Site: brandenburg
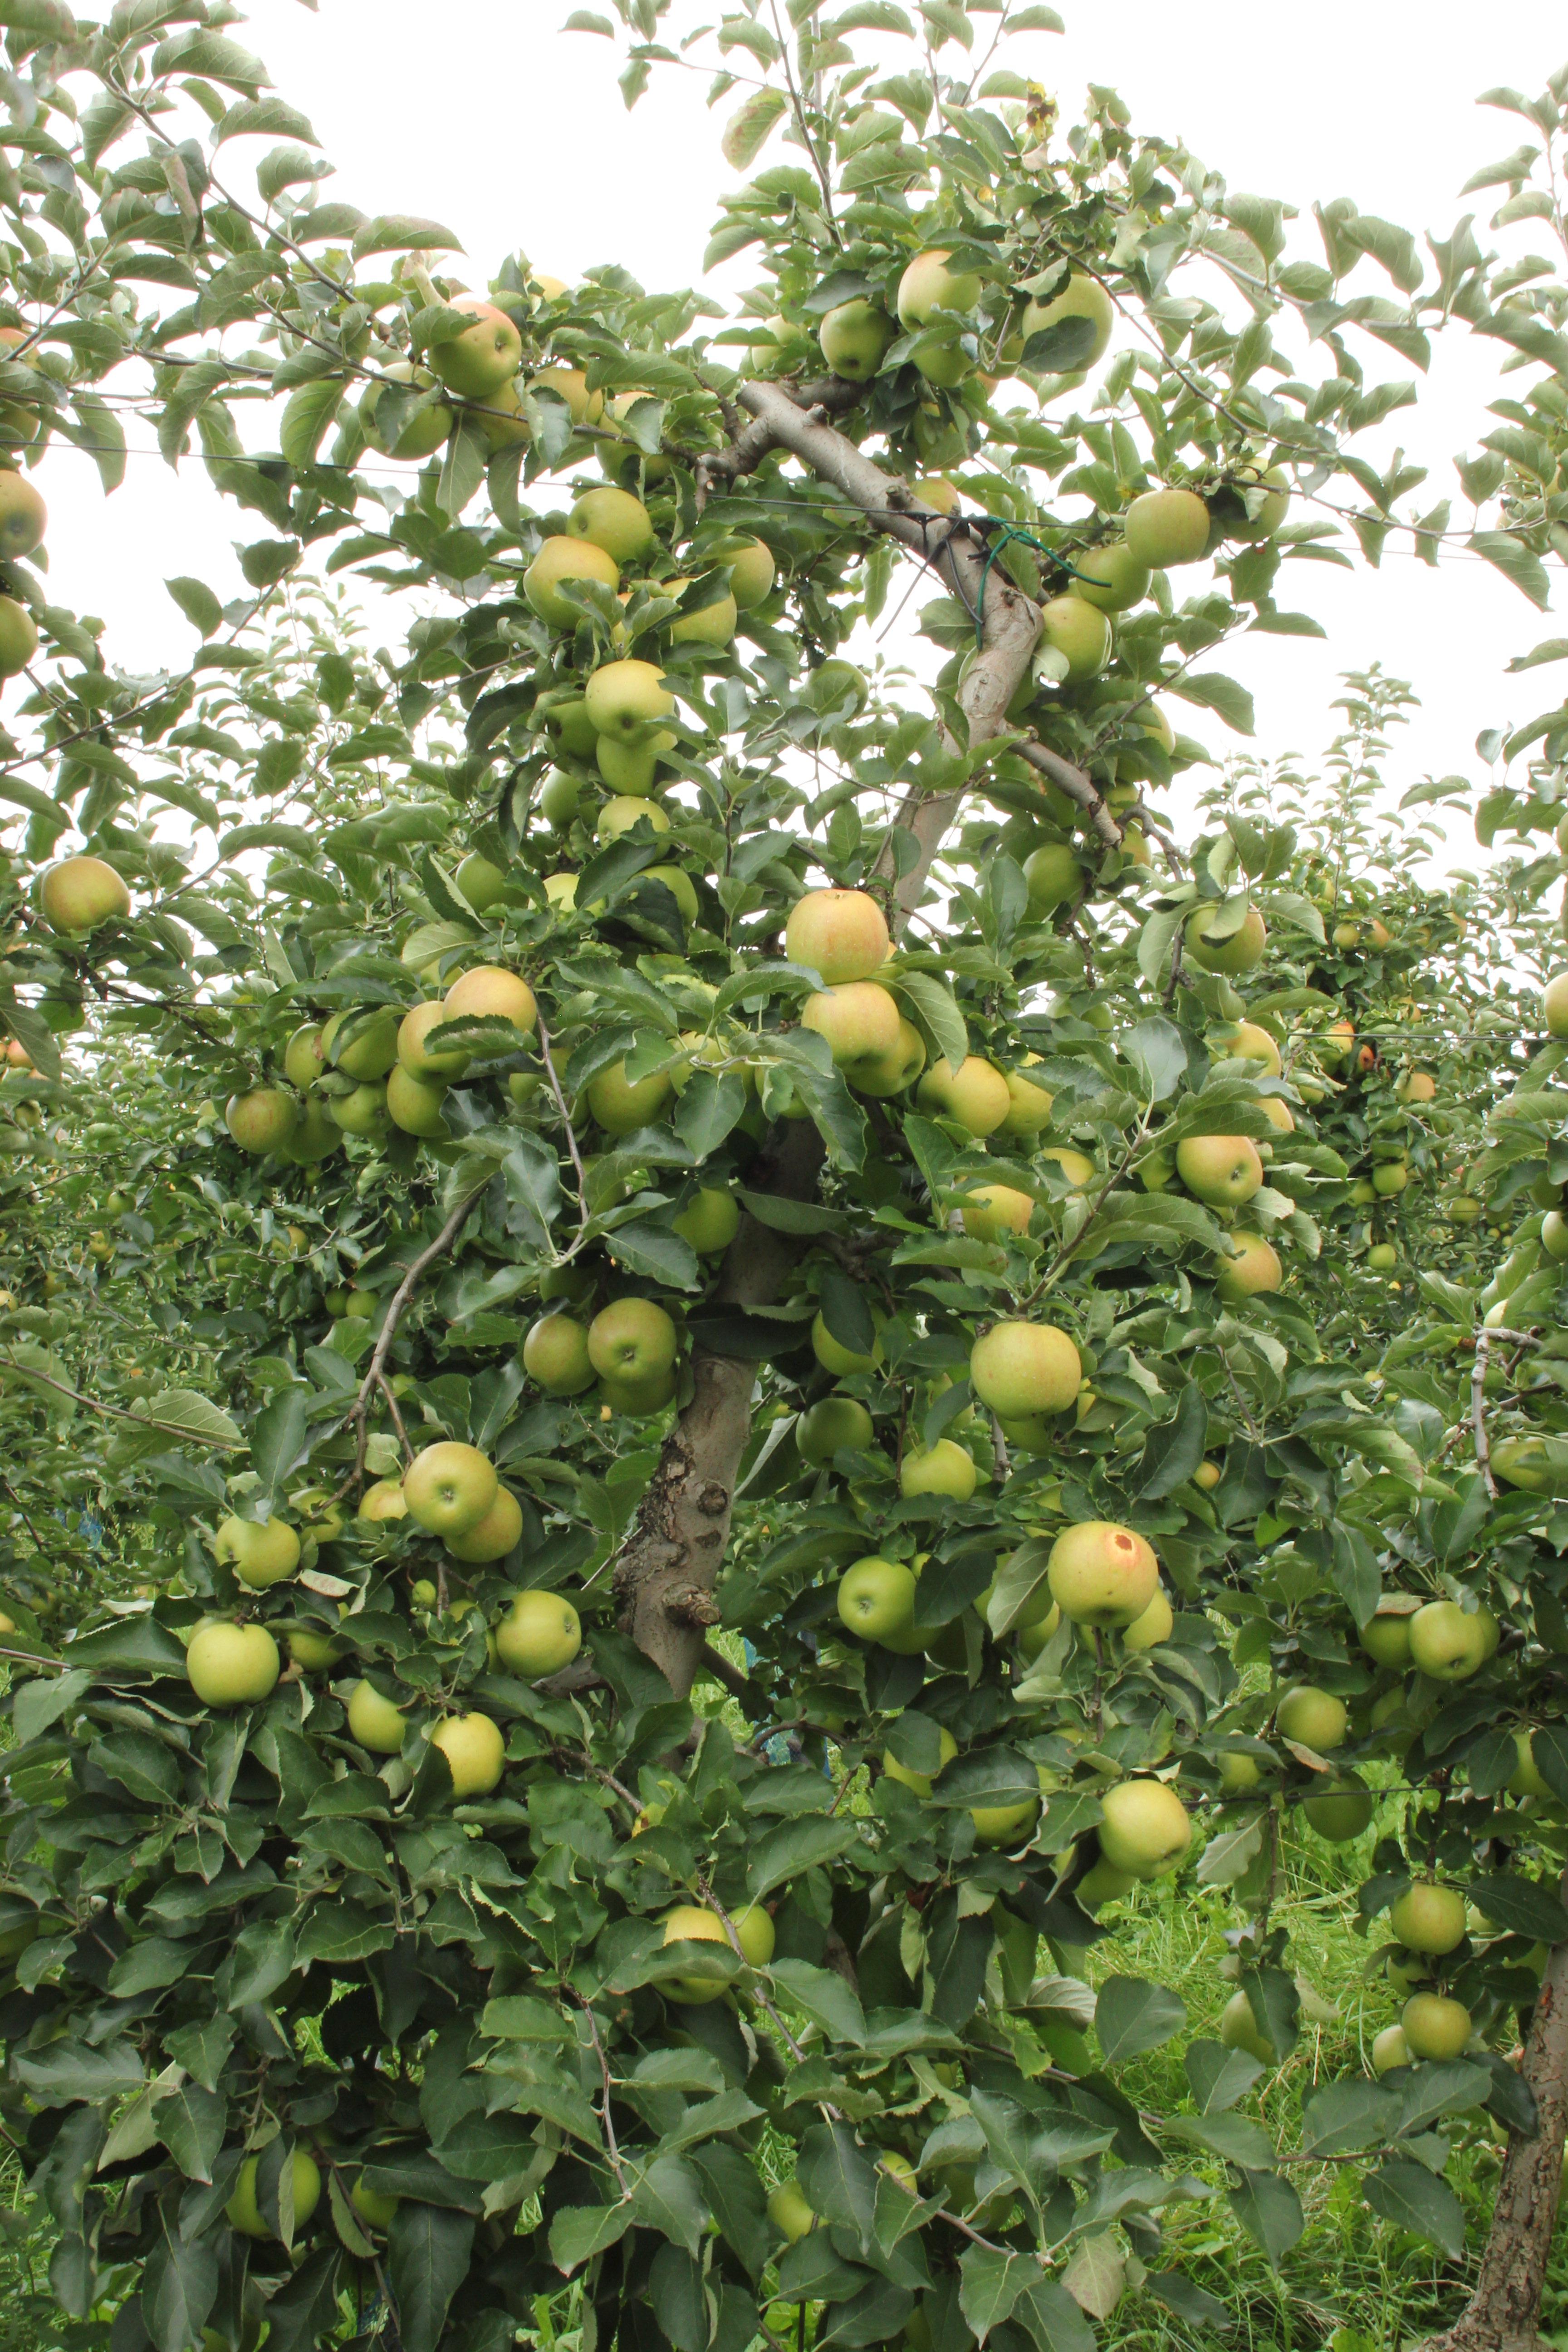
Growth stage (BBCH 87): Maturity of fruit and seed